SCOA-P wheel

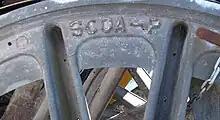
SCOA-P wheel centre detail (tyre removed)

SCOA-P wheels were developed in the late 1940s by the Steel Company of Australia Ltd (the P in the acronym standing for F. C. Paynter, who patented the design) in response to Victorian Railways experiencing fatigue problems with conventional spoked wheels. Stronger Boxpok type 'B' wheels had been installed on a number of VR locomotive classes in the late 1940s, but they had the disadvantage of being relatively heavy and also restricted maintenance access to axleboxes, underslung springs, and in some cases boiler washout plugs. Boxpok wheels were proposed for the forthcoming Victorian Railways R class 4-6-4, which had a relatively heavy axle load, but it had been discovered that the use of a Boxpok wheel would make coupling rod pin removal difficult. The SCOA-P wheel was developed to allow the strength of the Boxpok design but also provide the maintenance access of a conventional spoked wheel.